Quadrature amplitude modulation

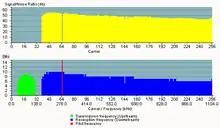
Bit-loading (bits per QAM constellation) on an ADSL line

Communication systems designed to achieve very high levels of spectral efficiency usually employ very dense QAM constellations. For example is ADSL technology for copper twisted pairs, whose constellation size goes up to 32768-QAM (in ADSL terminology this is referred to as bit-loading, or bit per tone, 32768-QAM being equivalent to 15 bits per tone).